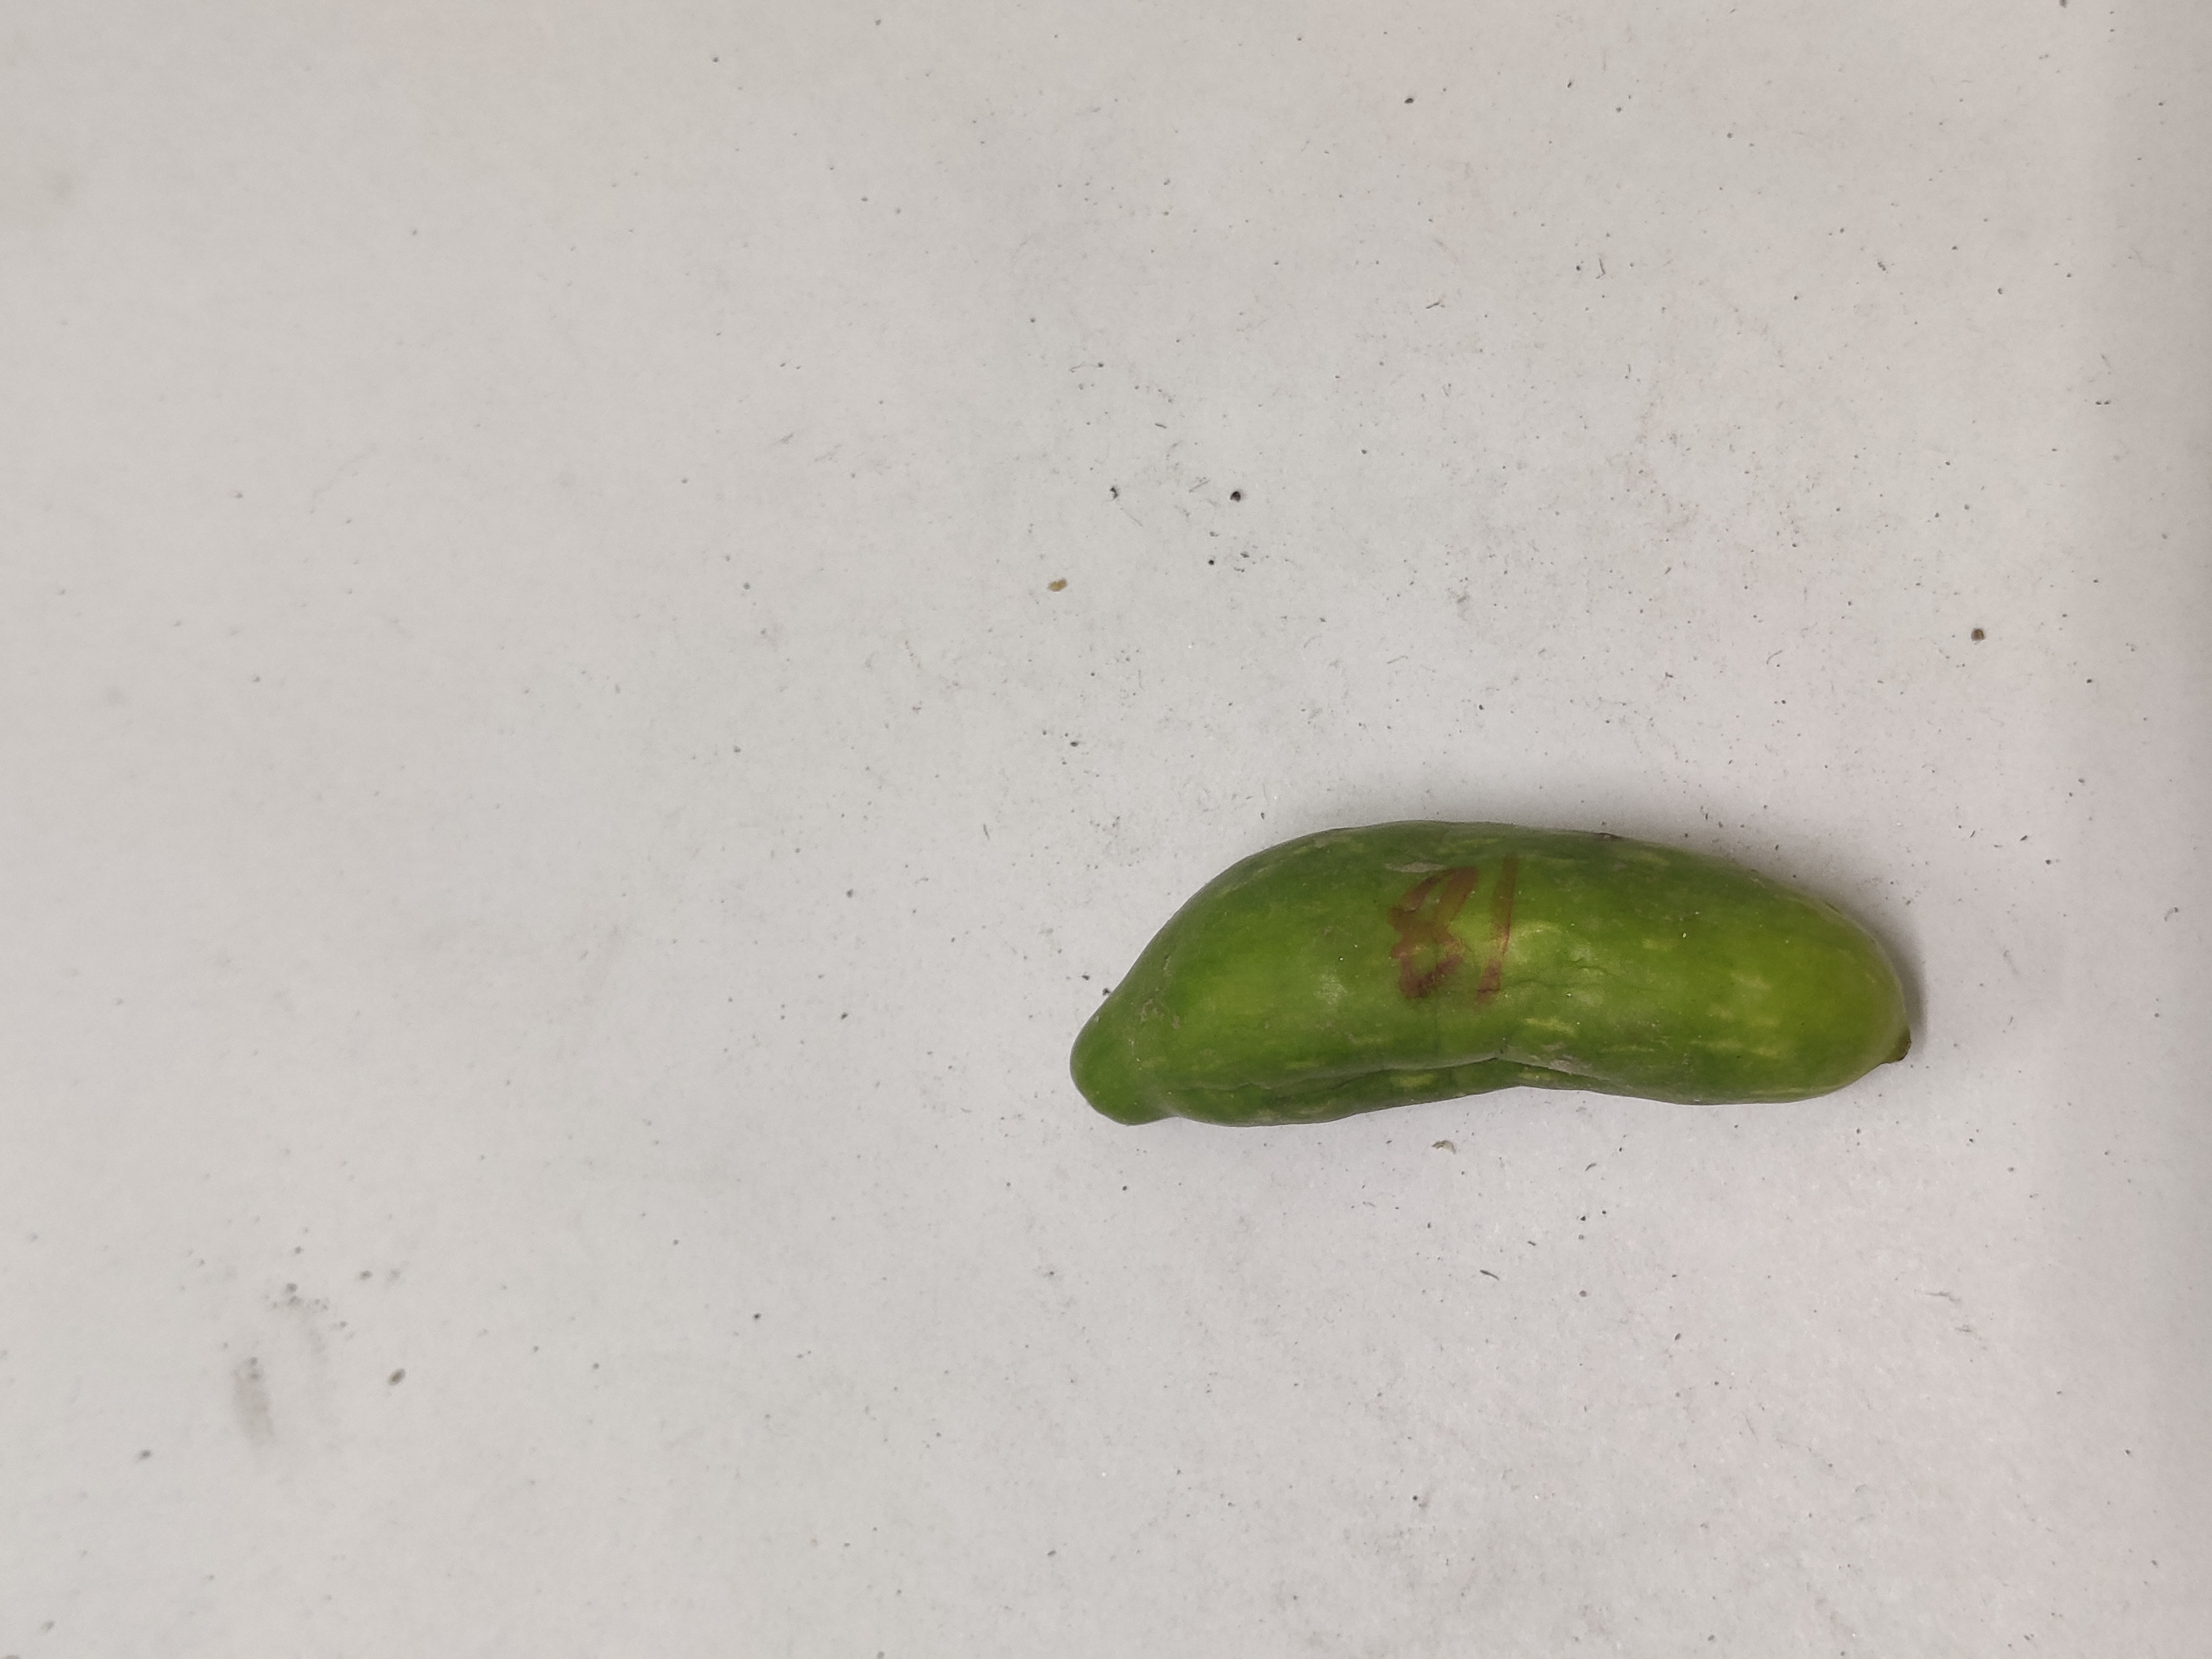
Crop: Ivy Gourd
Condition: Severely Damaged